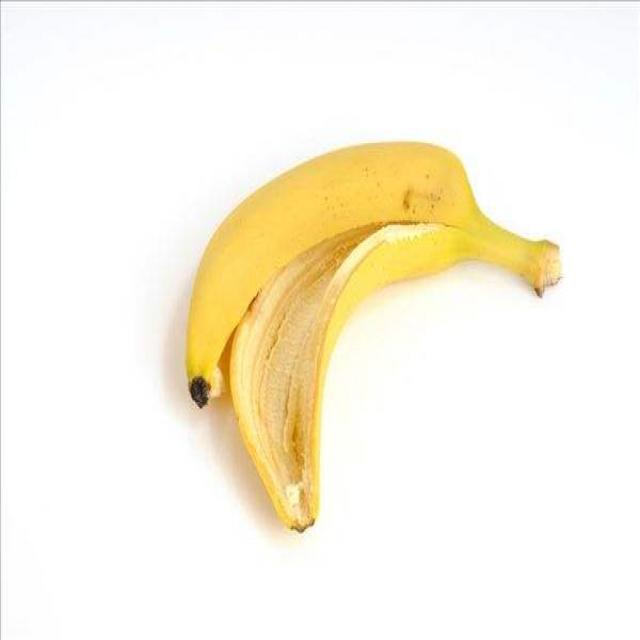
Label: bananas